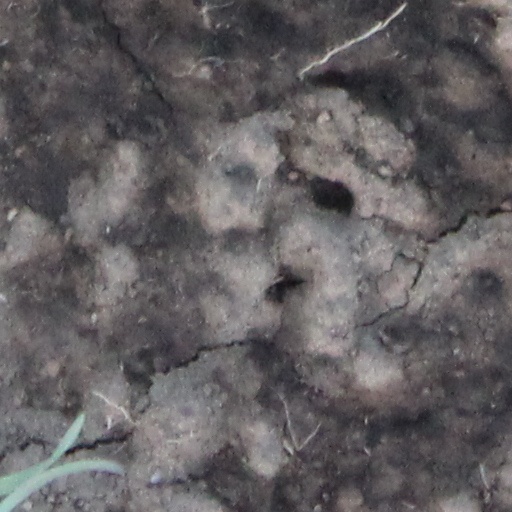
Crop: wheat